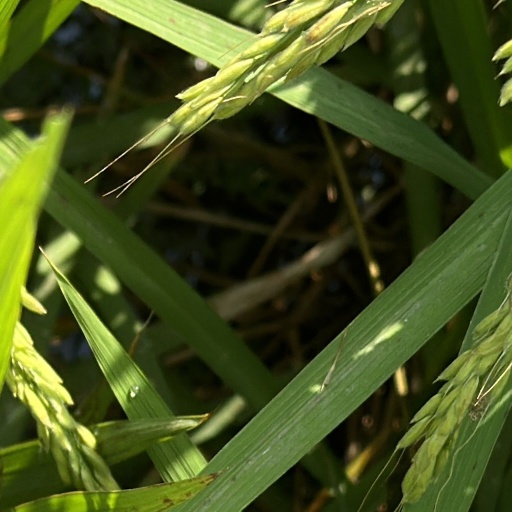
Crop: rice